Cedar Mill, Oregon

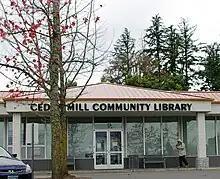
Cedar Mill Community Library

According to "Oregon Geographic Names", a "Cedar Mill" post office was established in 1874, in the John Quincy Adams Young House, built in 1869, which still stands on Cornell Road and is owned by the Tualatin Hills Park & Recreation District. The name was chosen by Young, who had "been commissioned to establish a post office in the area" and been named the first postmaster. The Young–Everson sawmill, specializing in cedar products, was still the only business operating in the area at the time and was also located directly adjacent to the post office, making "Cedar Mill" a logical choice for the name of the new postal station. Around the same time, in 1874, Young retired from milling, sold the mill to Everson, and moved his family into a new, larger house on the north side of Cornell Road, just across from the 1869-built house that was now being used as a post office. Along with the post office, Young also operated a small store on the ground floor of his former house. In 1976, the Russell family of Cedar Mill had owned the house since 1914.